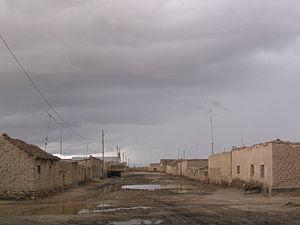
Colchani est une localité du département de Potosí en Bolivie située dans la province d'Antonio Quijarro. Sa population s'élevait à 528 habitants en 2001.